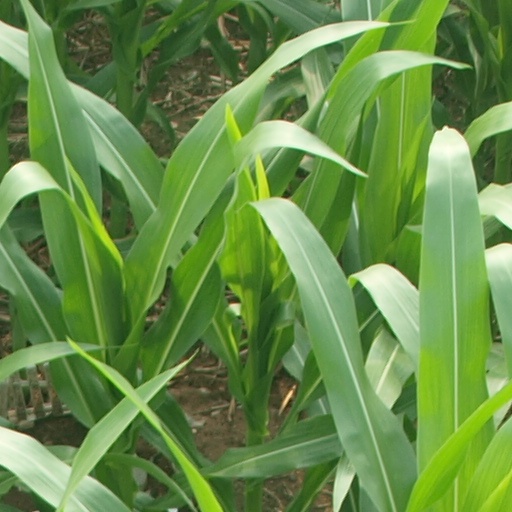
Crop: maize; corn